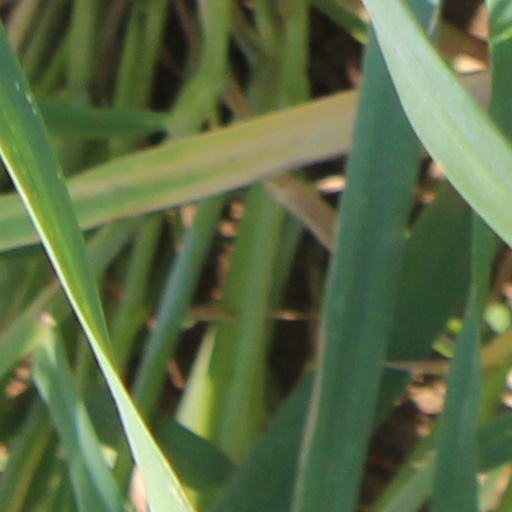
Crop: wheat